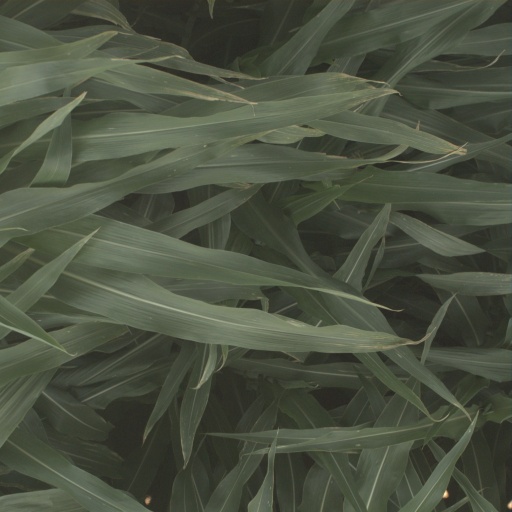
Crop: sorghum